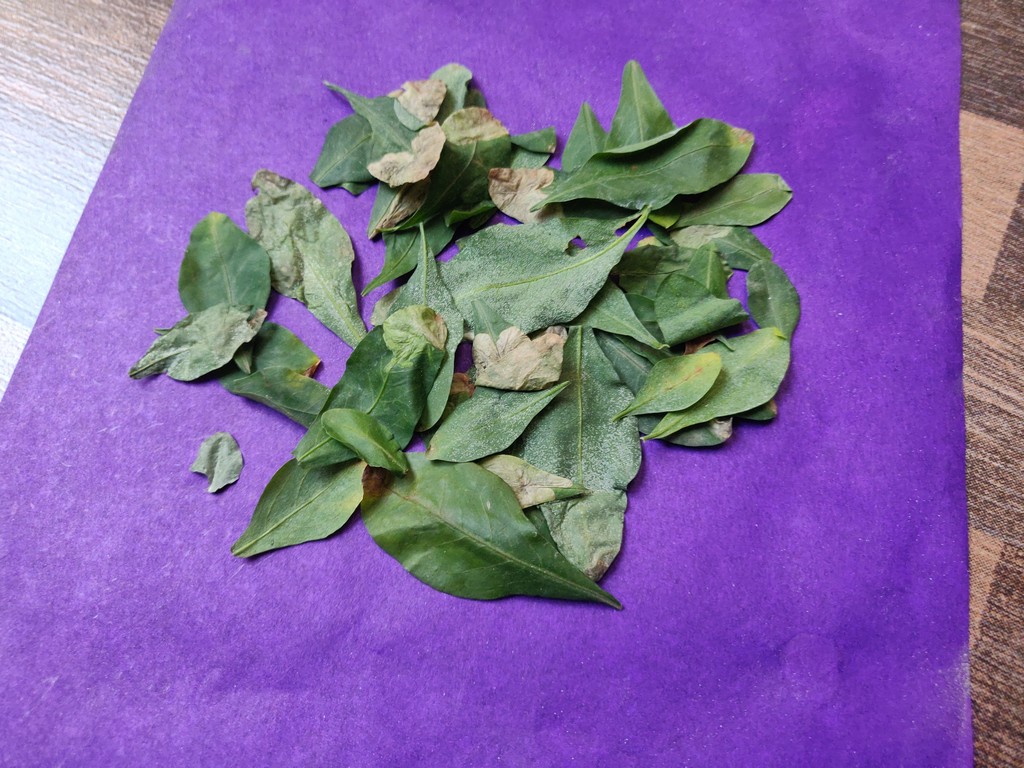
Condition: Unhealthy
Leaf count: multiple
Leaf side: unknown